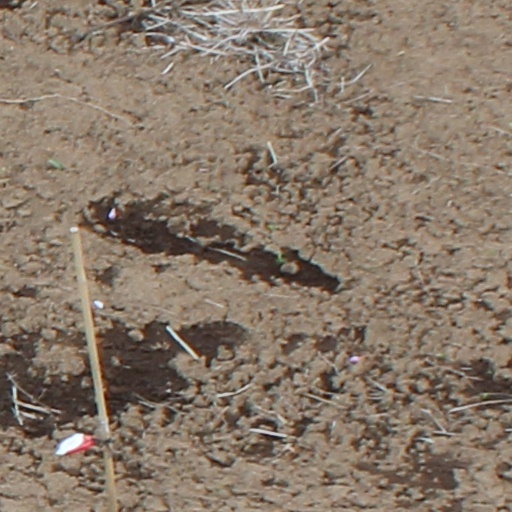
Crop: wheat